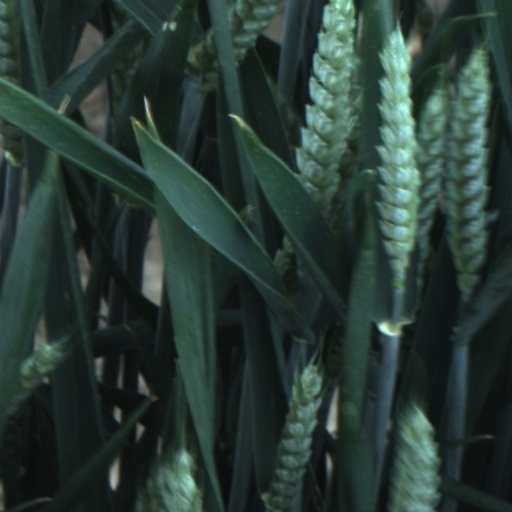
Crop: wheat